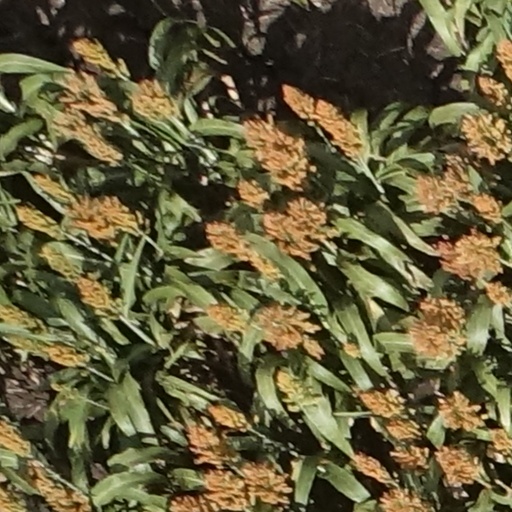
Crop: sorghum